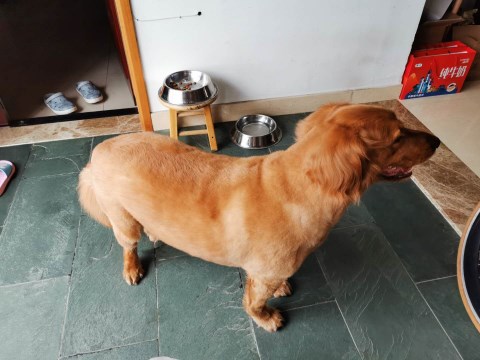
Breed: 5355-n000126-golden_retriever